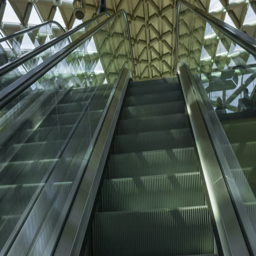
moving escalator in the business center of a city